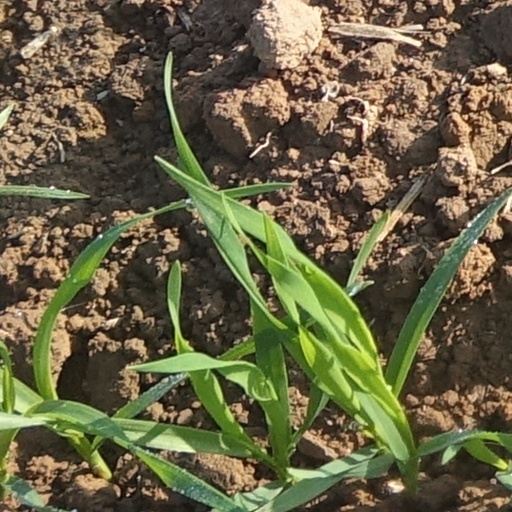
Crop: wheat